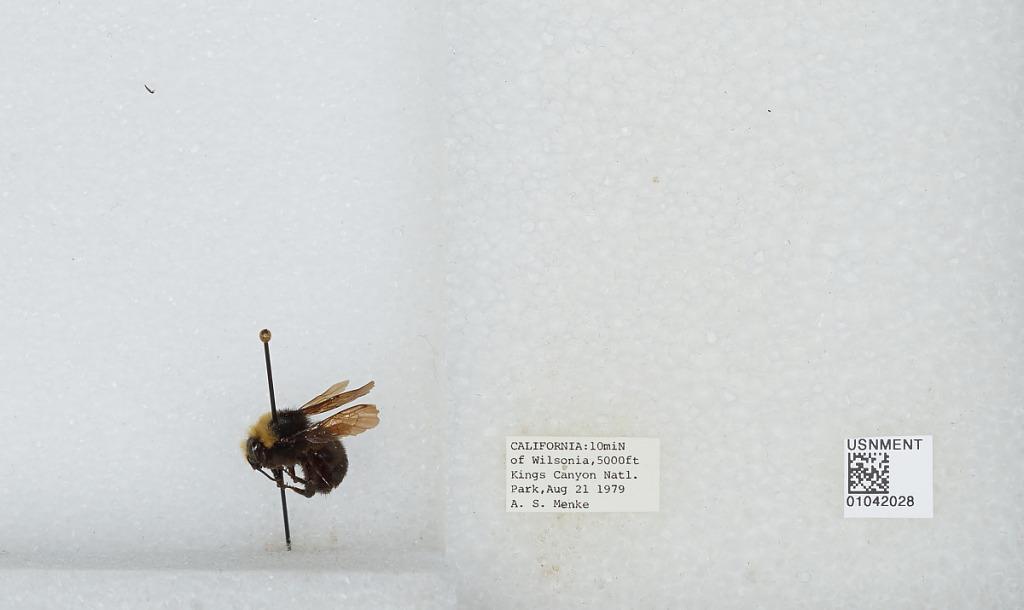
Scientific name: Bombus sp.
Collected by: A. Menke
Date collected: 1979-8-21
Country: United States
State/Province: California
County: Fresno
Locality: Kings Canyon National Park, 10 miles North of Wilsonia
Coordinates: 36.8278, -118.908